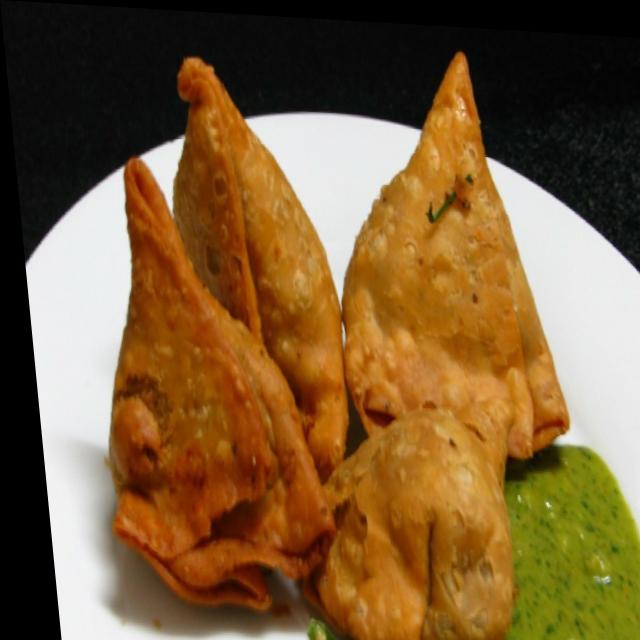
Dish: samosa